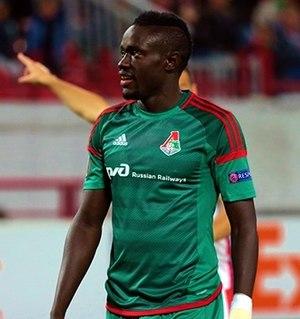
El Hadji Baye Oumar Niasse, né le 18 avril 1990 à Ouakam, est un footballeur international sénégalais qui évolue au poste d'attaquant.